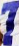
Number: 7